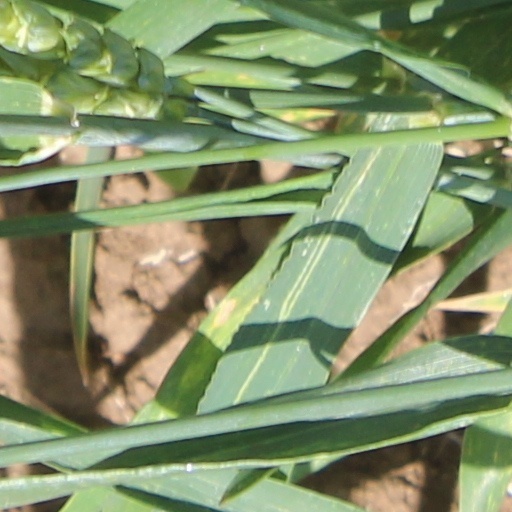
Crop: wheat